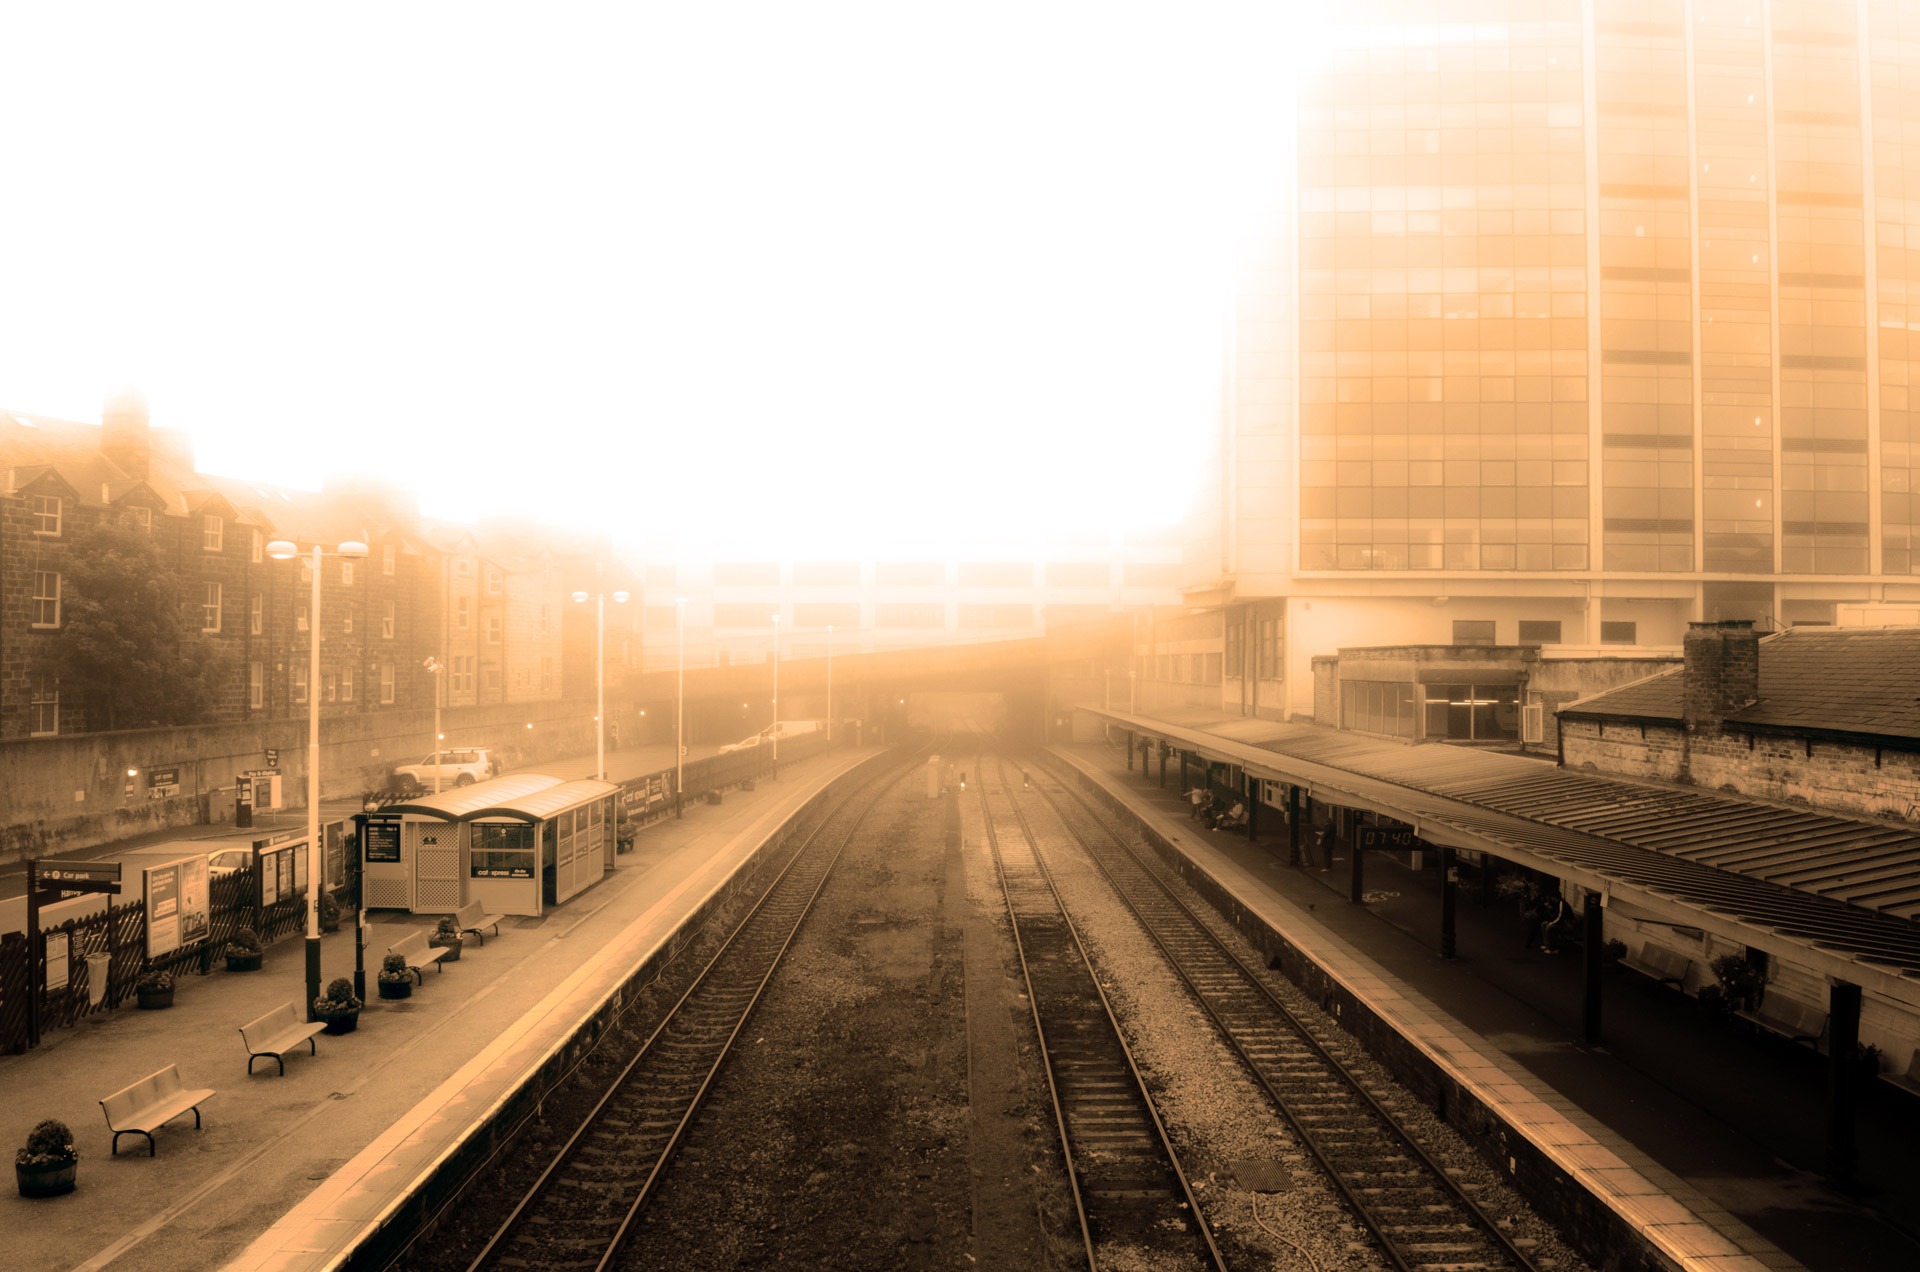
light, track, railway, railroad, fog, sunset, road, mist, street, night, ground, sunlight, morning, highway, old, rail, city, train, foggy, cityscape, dusk, transportation, transport, evening, line, curve, autumn, haze, brown, gray, outdoors, tracks, grey, smog, hazy, curvy, misty, gloomy, iron, dull, early, nobody, atmospheric phenomenon